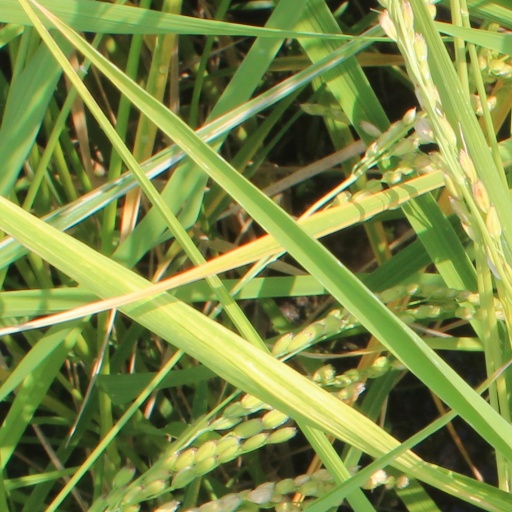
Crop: rice